Tormiston Mill

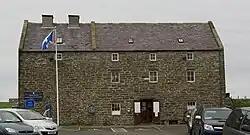
Tormiston Mill in 2011 as the Maeshowe Visitor Centre

Tormiston Mill is a Category B listed watermill located on the Mainland of Orkney, in Scotland, owned by Historic Scotland since 1989. The mill sits adjacent to Maeshowe Chambered Cairn.